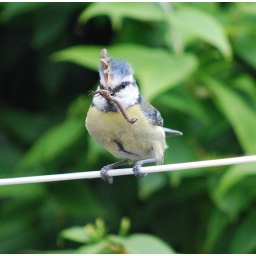
A tasty morsal for the young birds in bird box